Harriet Tubman Square

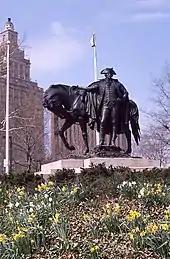
George Washington taking leave of troops at Rocky Hill.

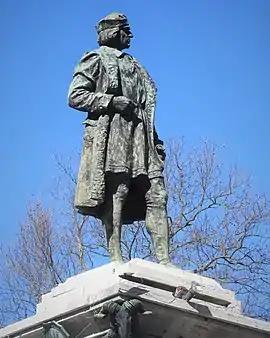
Christopher Columbus statue removed in June 2020

Since 2009, a weekly green market and outdoor concert is held at the park from June to October.